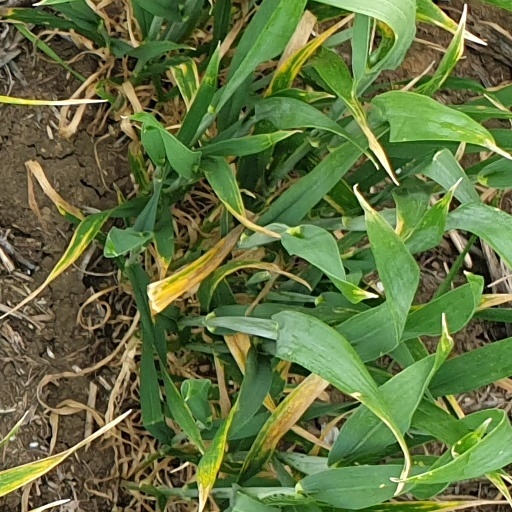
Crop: wheat